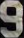
Number: 9